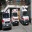
Label: ambulance